Seven Valleys, Pennsylvania

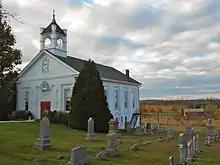
Friedensaal Church about two miles south of town

With the coming of the railroad in 1838 and the opportunity to trade commercially with the outside world, the use of the English language gradually crept into the culture and by the end of the Civil War the use of German slowly began fading into the background.